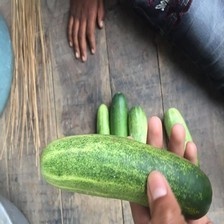
Label: cucumber